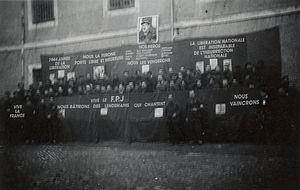
Cette tribune vantant la force et l'unité de la Résistance sous le portrait du général De Gaulle regroupe des responsables du Collectif des détenus résistants de la Centrale d'Eysses organisateur d'une ""fête de la jeunesse"" dans la prison le 16 janvier 1944, transformée manifestation patriotique, unitaire et combative."
Le bataillon résistant FFI de la centrale d'Eysses a été constitué par les 1 200 prisonniers politiques résistants de la zone Sud regroupés par le gouvernement de Vichy dans la prison d'Eysses à Villeneuve-sur-Lot. Eysses est devenue, par la constitution de ce bataillon clandestin, la conquête de droits d'organisation, de formation et de représentation, une prison dans la Résistance.